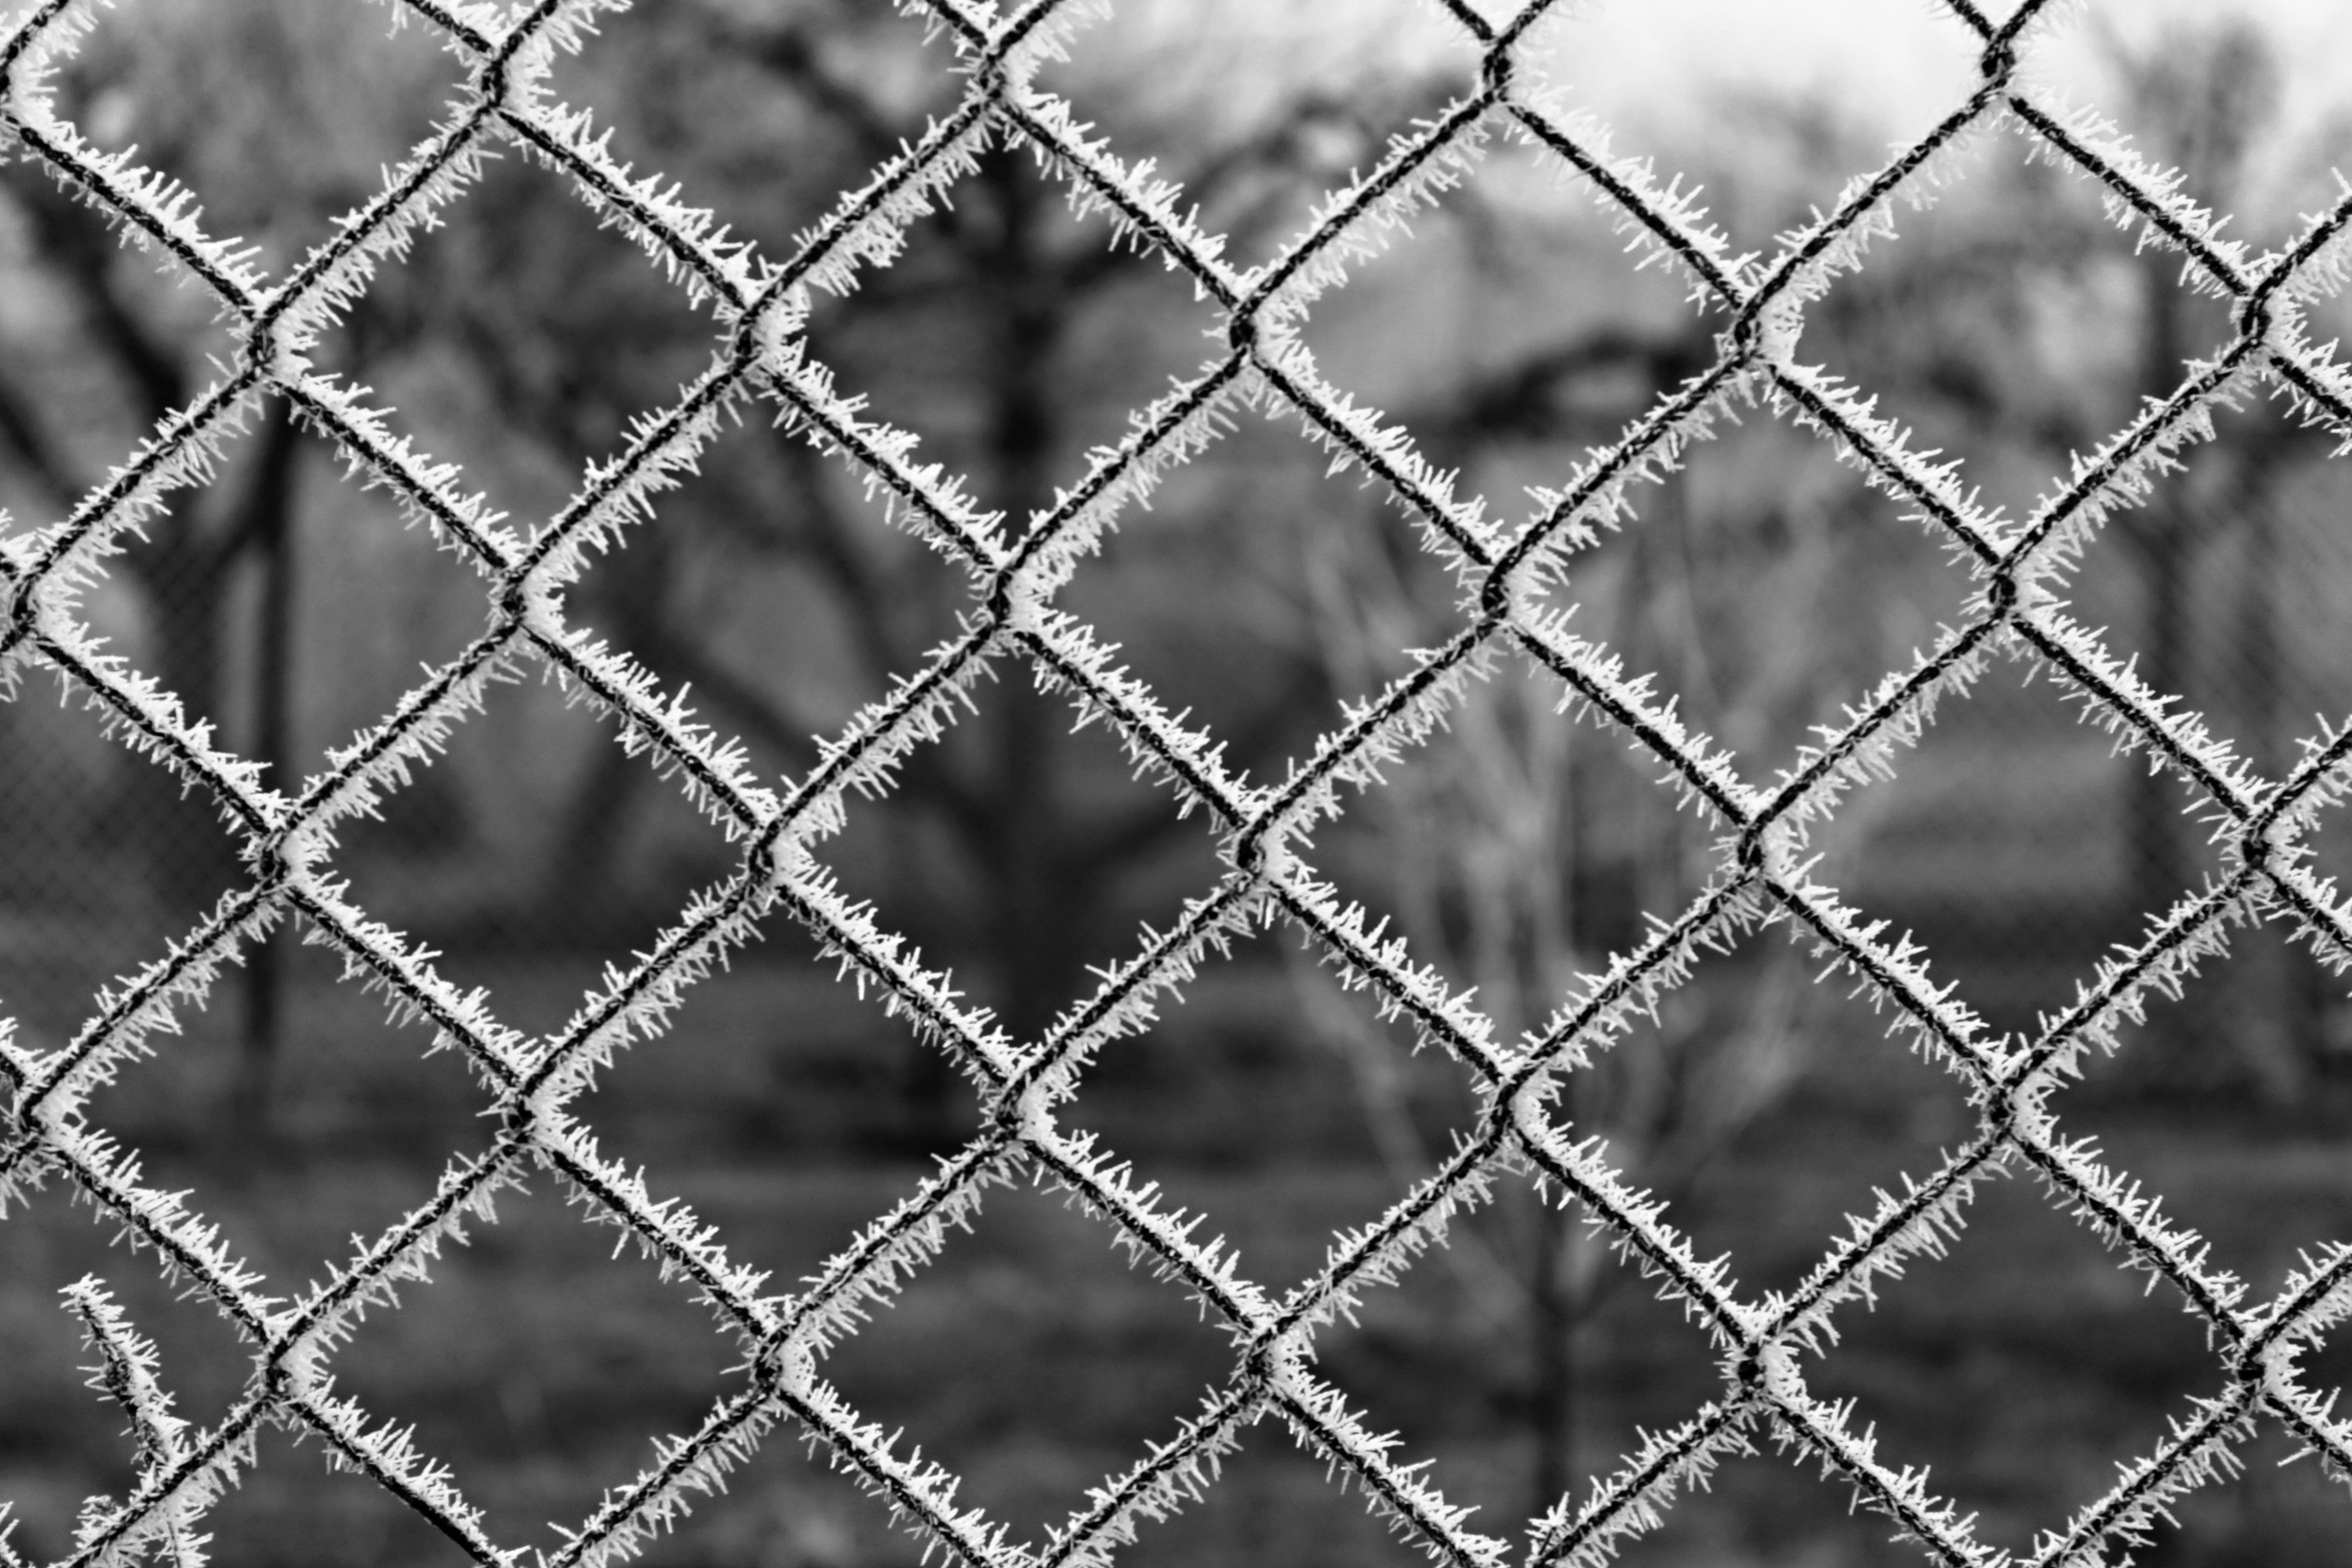
branch, winter, fence, black and white, texture, frost, ice, pattern, line, monochrome, material, circle, design, net, symmetry, mesh, monochrome photography, outdoor structure, chain link fencing, wire fencing, home fencing, frozen wall